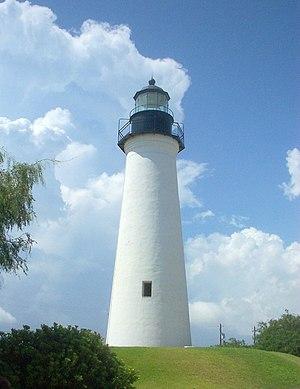
Le phare de Point Isabel, ou encore phare de Port Isabel est un phare historique situé à Port Isabel dans le comté de Cameron au Texas.
Port Isabel est une localité du comté de Cameron dans l'État du Texas aux États-Unis. Elle comptait 5 006 habitants en 2010.